Spectrum Aircraft

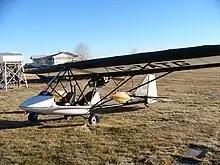
Spectrum Beaver RX 550

Sprectrum's first product was the RX-28 Beaver, a single-seat, high wing ultralight aircraft powered by a Rotax 277 single cylinder, two stroke powerplant. It was introduced in 1983 and gained quick popularity in Canada and the USA. The following year the RX-28 was joined in production by the RX-35, which used the Rotax 377 engine.